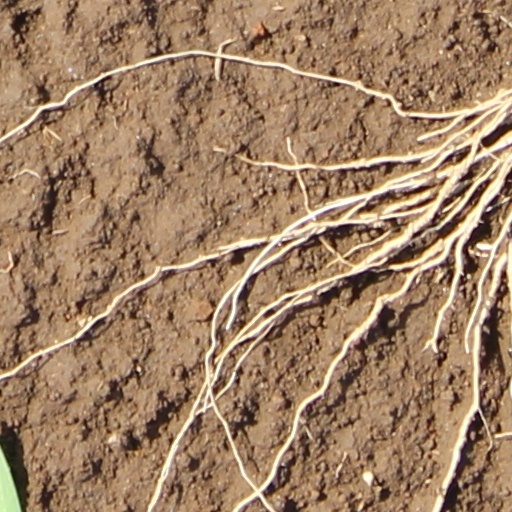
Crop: wheat